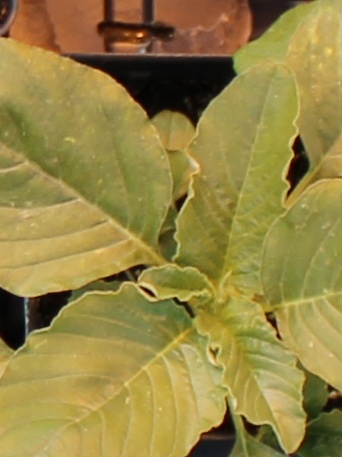
Label: Redroot Pigweed